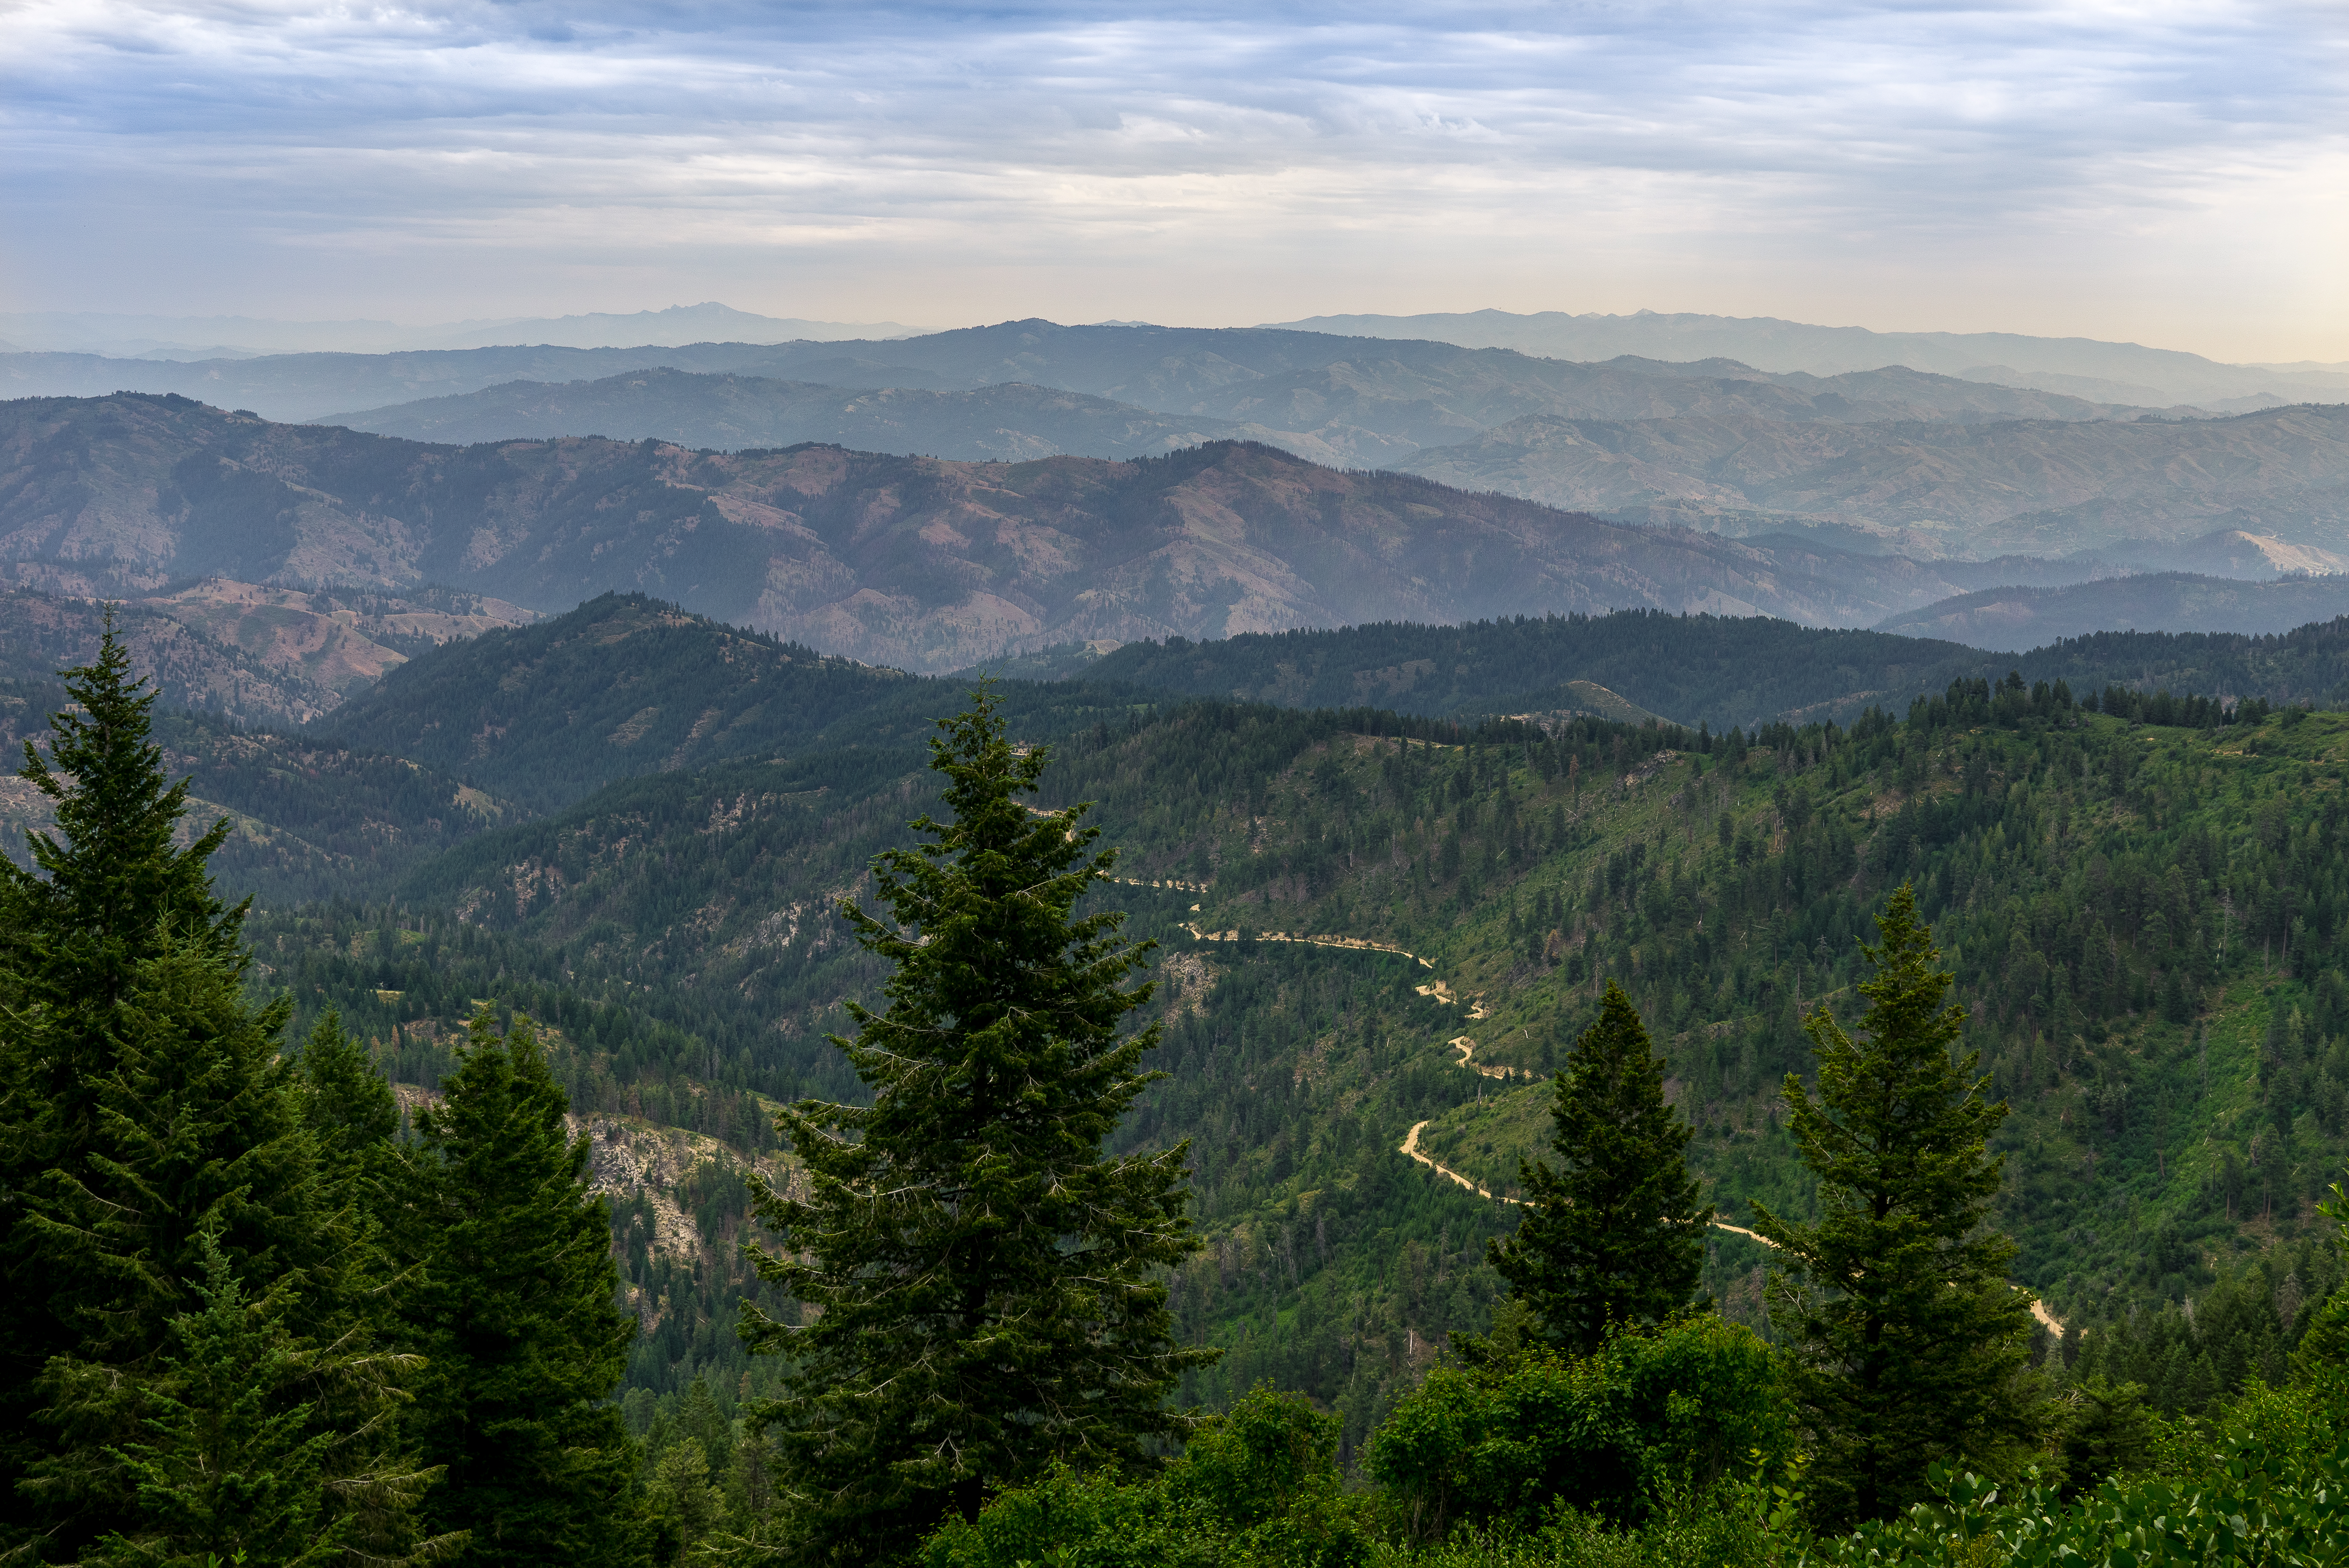
landscape, tree, nature, forest, wilderness, mountain, meadow, hill, view, valley, mountain range, scenery, ridge, trees, alps, pines, plateau, fell, habitat, ecosystem, landform, natural environment, geographical feature, atmospheric phenomenon, woody plant, mountainous landforms, temperate coniferous forest